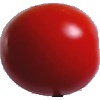
Label: Tomato 4